Buchau Abbey

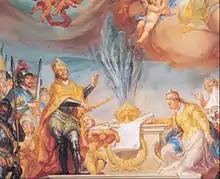
Allegorical ceiling painting of the Baroque abbey church showing Louis the Pious and Adelindis, founders of Buchau Abbey

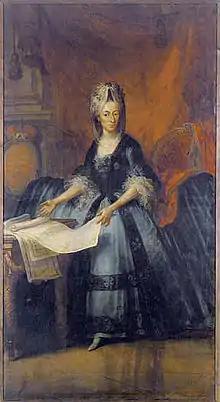
Maria Carolina von Königsegg-Rothenfels, Princess-Abbess of Buchau (1742-1774)

Whether Buchau was initially a house of canonesses regular or a Benedictine abbey is unclear. The abbey was put on a secure financial footing by Louis the Pious, who in 819 granted the nuns property in Mengen. In 857, Louis the German declared it a private religious house of the Carolingian Imperial family, appointed as abbess his daughter Irmingard (died 16 July 866), and granted the abbey lands at Saulgau.